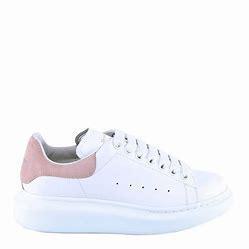
Brand: Alexander
Model: McQueen Alexander Mcqueen Oversized